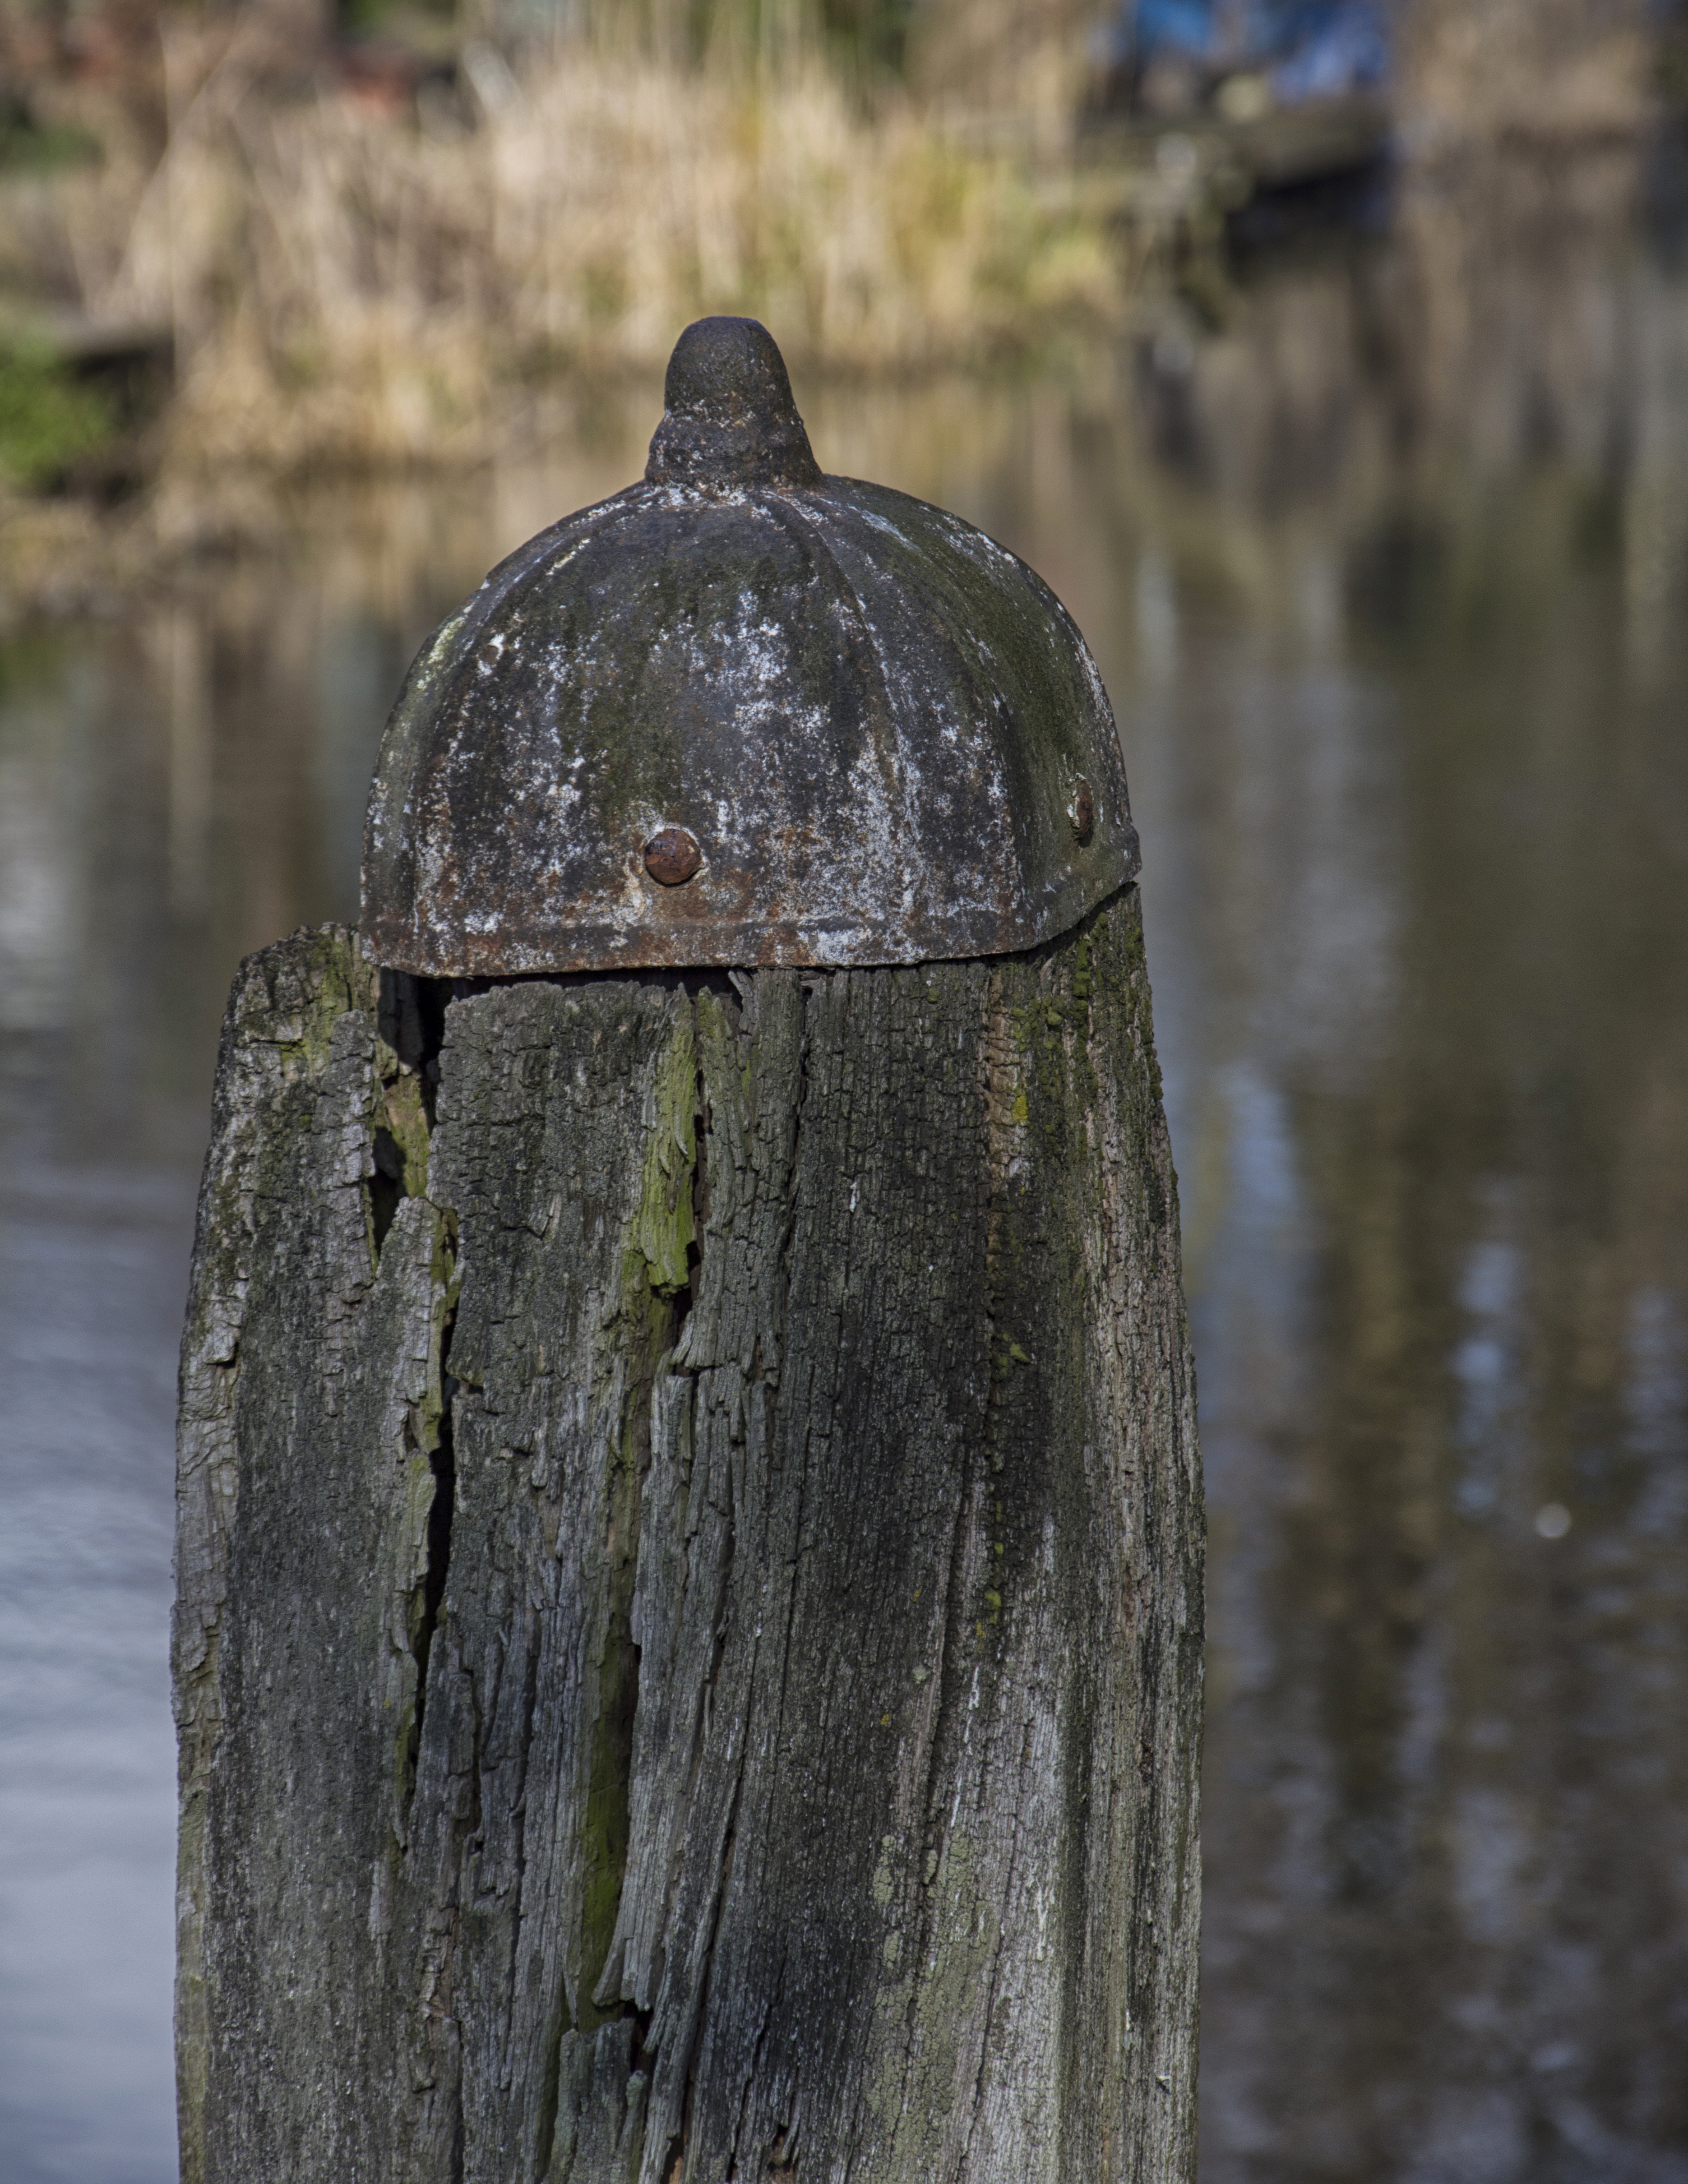
tree, water, nature, outdoor, rock, winter, architecture, wood, photography, leaf, building, trunk, urban, photo, wildlife, pole, green, reflection, autumn, nikon, historic, sculpture, holland, nederland, netherlands, dutch, outdoorphotography, picture, photograph, fotos, foto, fotografie, urbanphotography, paulvandevelde, pdvandevelde, padagudaloma, dordrecht, stadsfotografie, nederlandinfotos, historisch, stadswandeling, architectuur, pvdvfotografie, pdvandeveldedordrecht, diep, rondjedordt, dedordtevaer, dutchphotography, nederlandsefotografie, dutchphotogaraphy, totallydutch, fotografienederland, hollandsefotografie, fotografieholland, dordtmonumenteel, fotosdordrecht, fotosvandordrecht, erfgoedcentrumdiep, openmonumentendag, fotovandeweek, dordrechtmonumenteel, meerpaal, duckdalf, hout, paulvandeveldedordrecht, regionaalarchiefbeeldbank